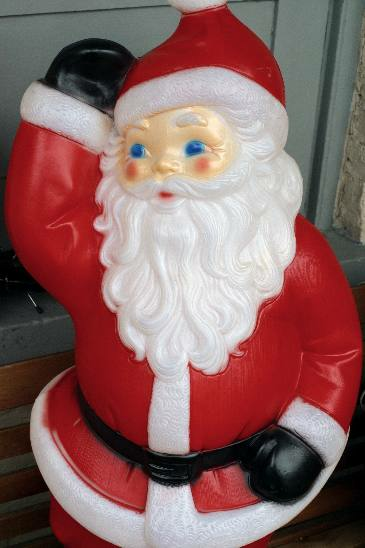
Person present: No